Super Bock Arena

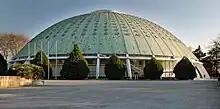
The pavilion/arena in February 2009

The pavilion opened in 1954 on the site of Porto's Crystal Palace ("Palácio de Cristal"), demolished in 1951 to make room for the pavilion. It was previously known as Pavilhão dos Desportos. In 1991, it was renamed after Portuguese, European, World and Olympic marathon running champion Rosa Mota.